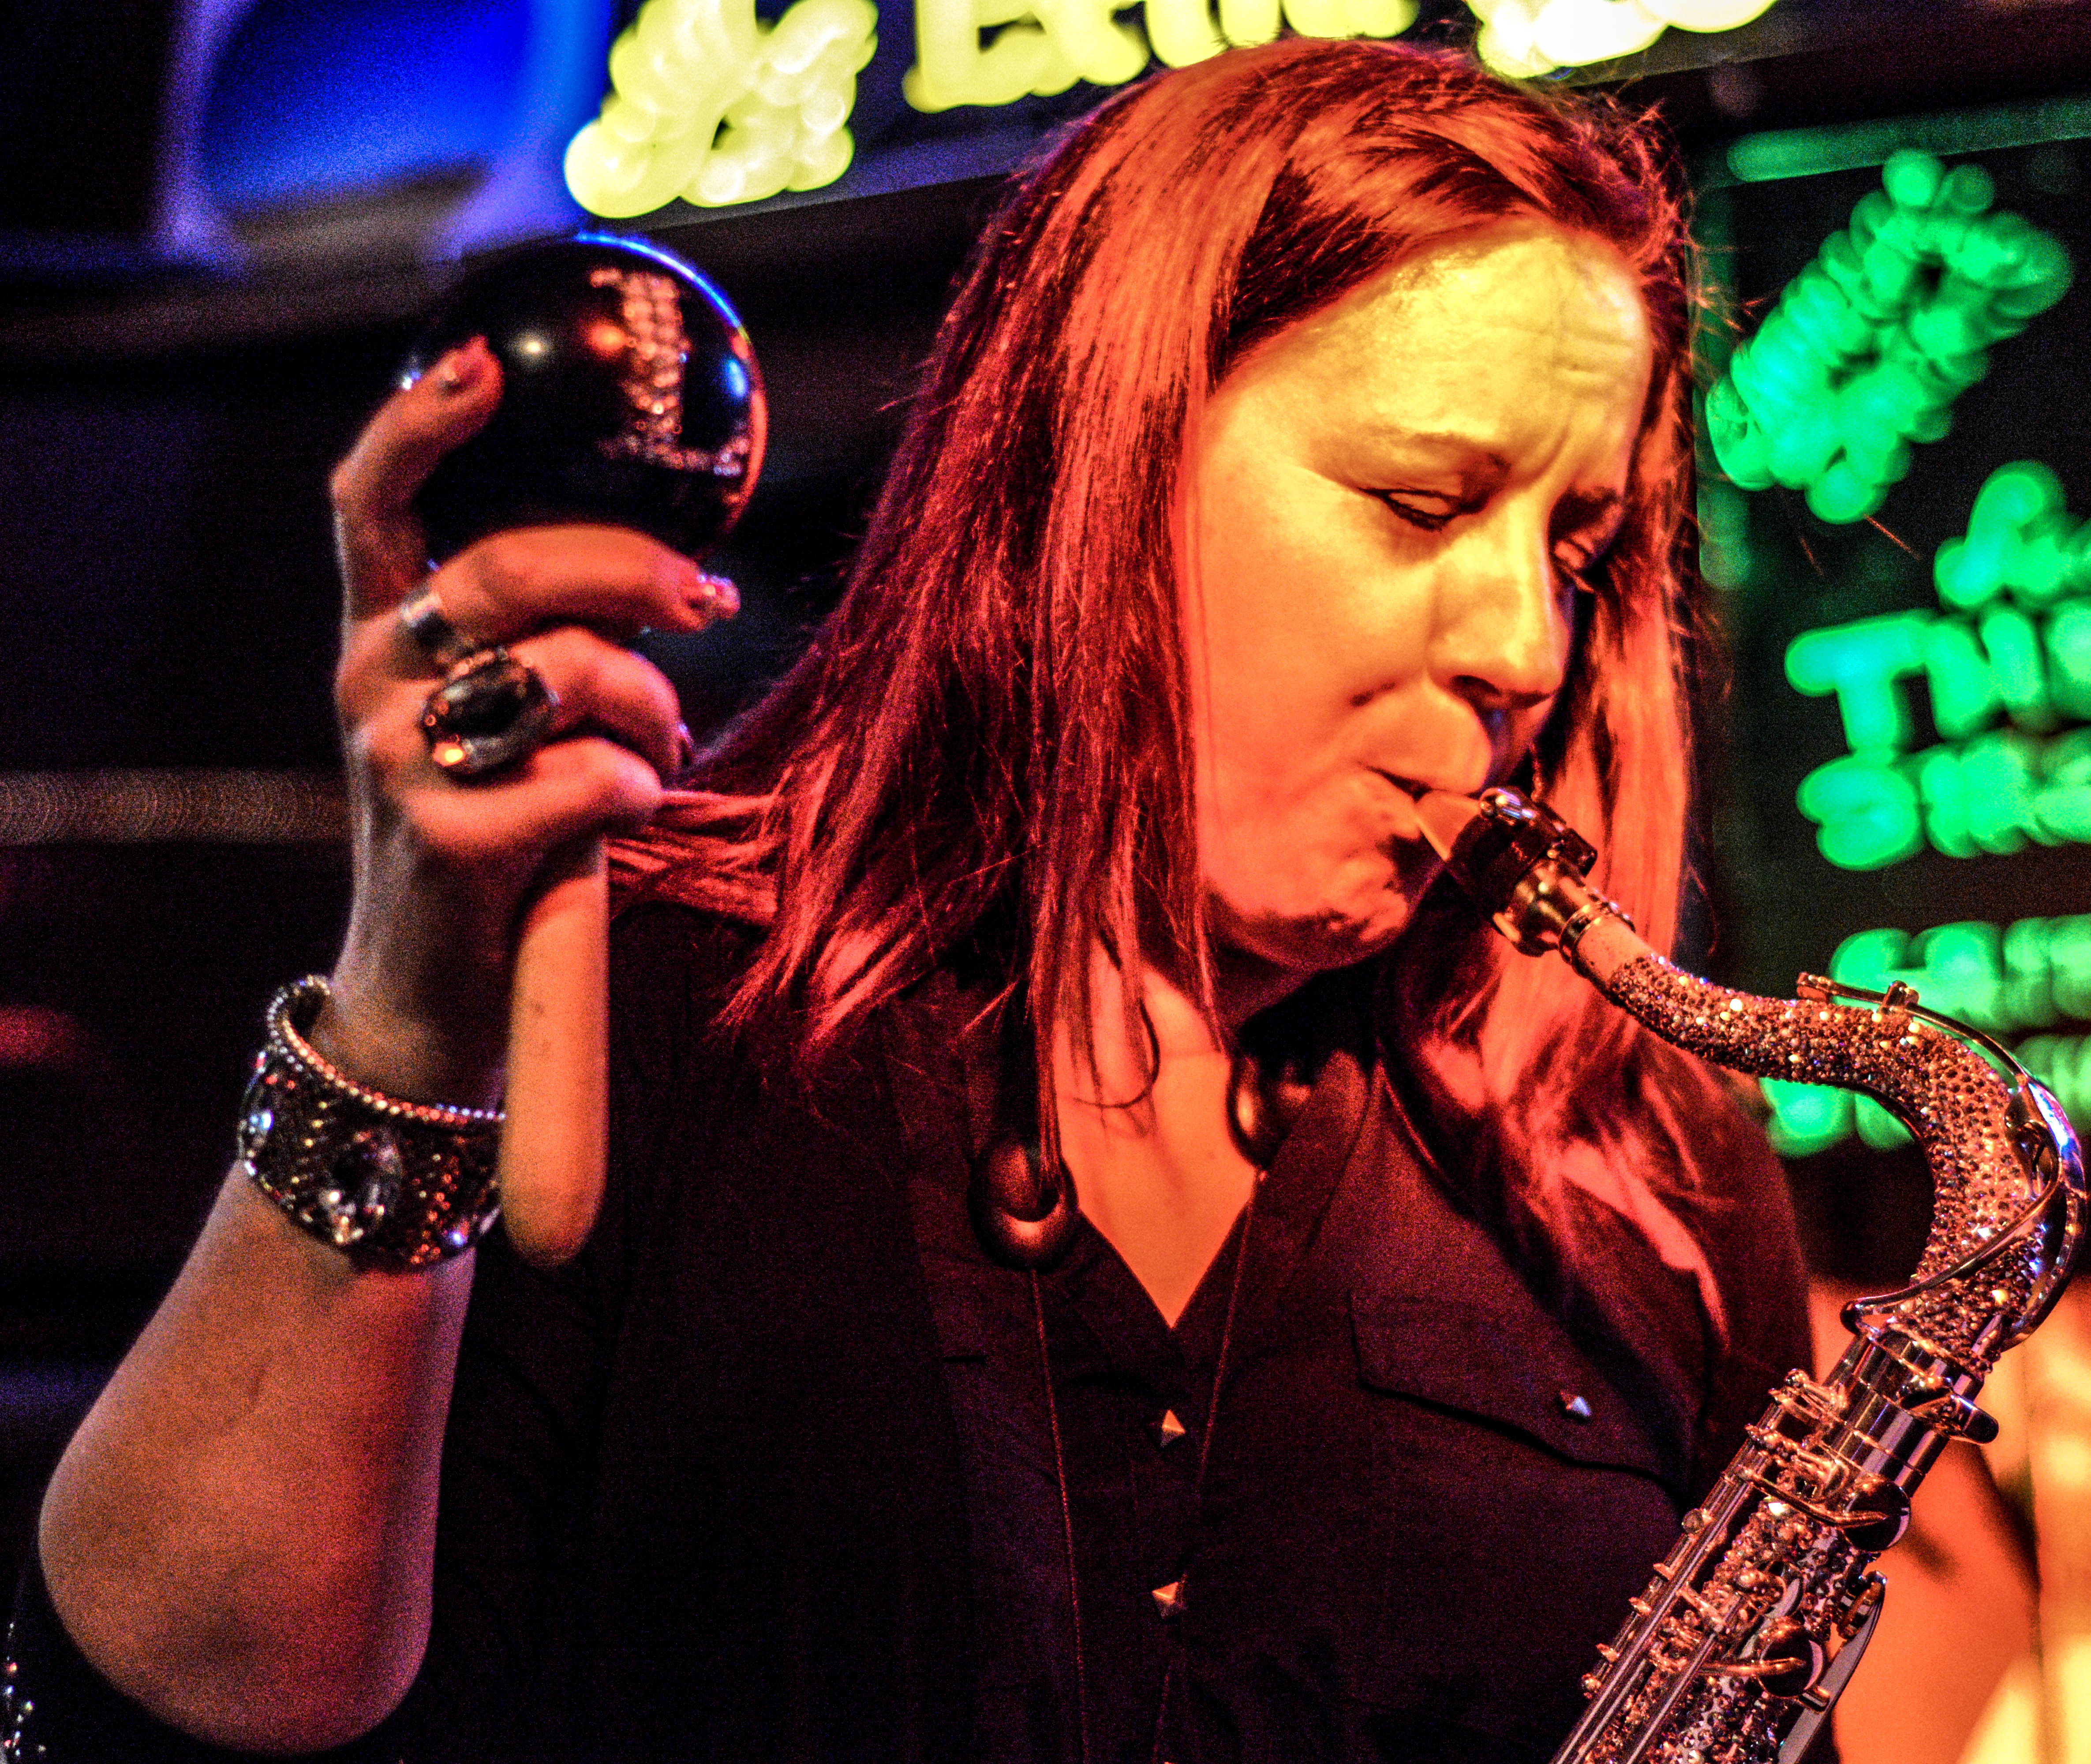
music, concert, musician, stage, performance, singing, guitarist, entertainment, performing arts, singer songwriter